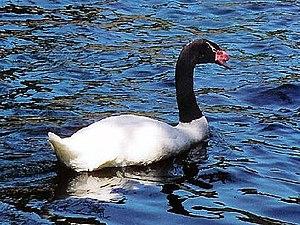
Les Lagunes del Tero sont un ensemble de lagunes endoréiques saumâtres, situées en Patagonie argentine, dans la province de Santa Cruz.
La Reserva Ecológica de Buenos Aires ou Réserve écologique de Buenos Aires, également appelée Reserva Ecológica Costanera Sur, est un énorme espace vert de 350 hectares situé dans la ville de Buenos Aires, capitale de l'Argentine et mégapole de près de 13 millions d'habitants.